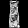
Label: Dress